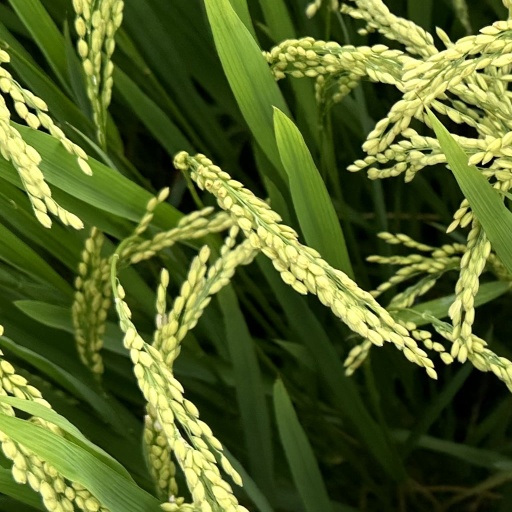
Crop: rice